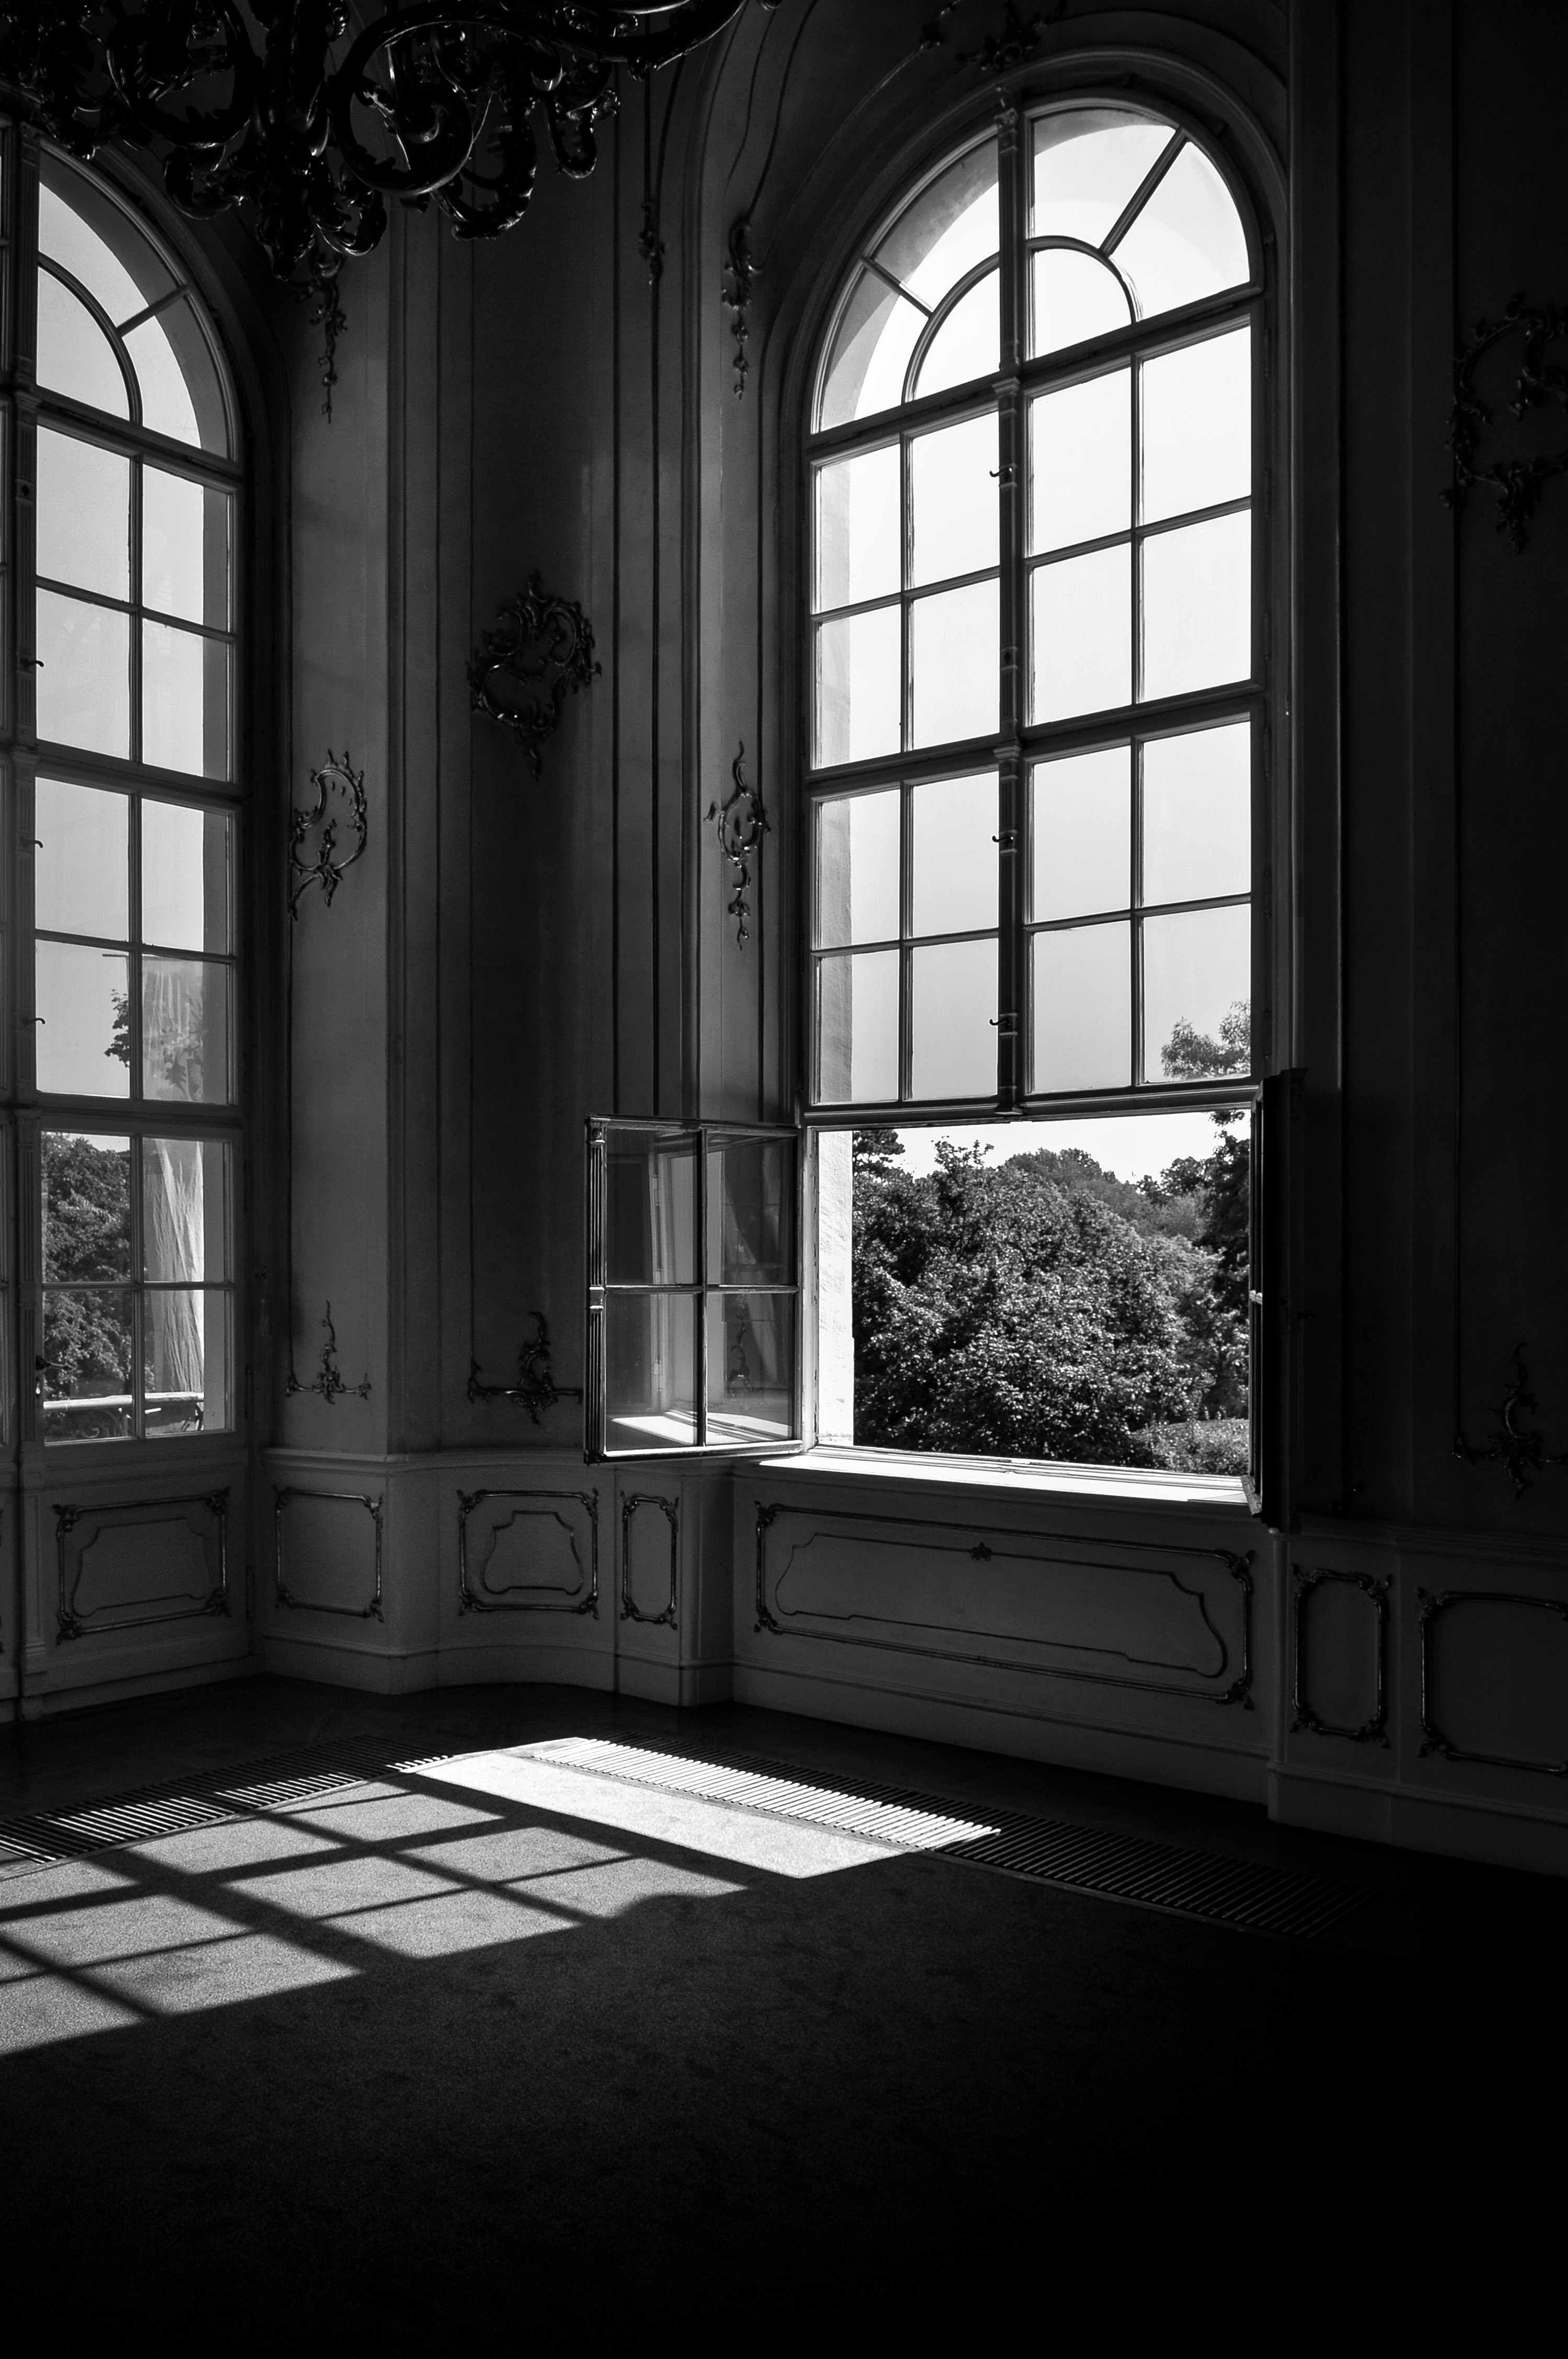
light, black and white, architecture, white, house, interior, window, building, old, home, wall, monument, travel, europe, arch, tower, castle, landmark, darkness, historic, black, monochrome, tourism, lighting, door, handle, interior design, balkans, ornate, symmetry, hungary, culture, history, image, european, famous, historical, eastern, carving, shape, hungarian, traditional, baroque, monochrome photography, g d ll